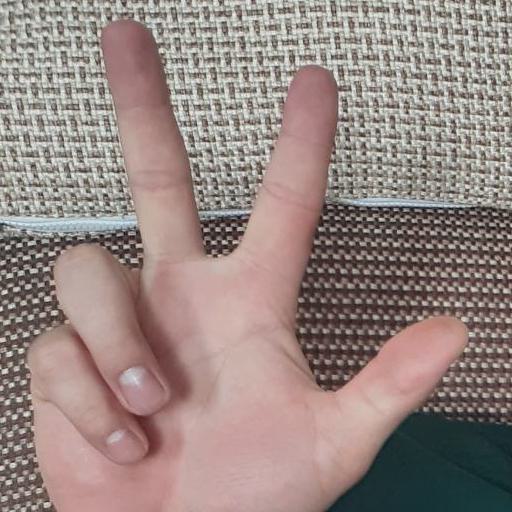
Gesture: three2